East Region (Cameroon)

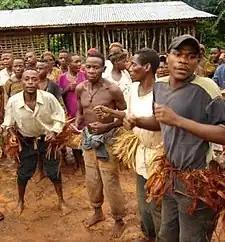
Baka dancers

The rest of the region, that which is covered by thick forests and not serviced by roads, is inhabited by the Baka, Babaya, or Babinga pygmies. Though traditionally hunter-gatherers, in recent times, the Baka have established trade with their Bantu neighbours, exchanging wild game for crops or metal tools. This relationship is not always equal, however, and Bantu sometimes take advantage of the Baka, exploiting them for labour or ceding their territory to logging companies without compensation.